Château-Neuf de Saint-Germain-en-Laye

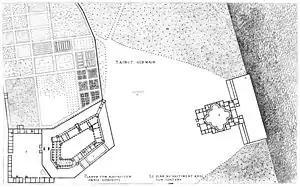
General plan with the Château-Vieux on the left and the Château-Neuf on the right, engraving by Jacques Androuet du Cerceau (1576)

The central building, on the edge of the terrace, was ordered in 1556 by Henry II of France and Catherine de' Medici and was built by Philibert de l'Orme. Called in its day "la maison du théâtre" (the theater house), a succession of terraces and stairs gave access to the "baignerie" (from French "baigner", "to bathe") on the Seine.